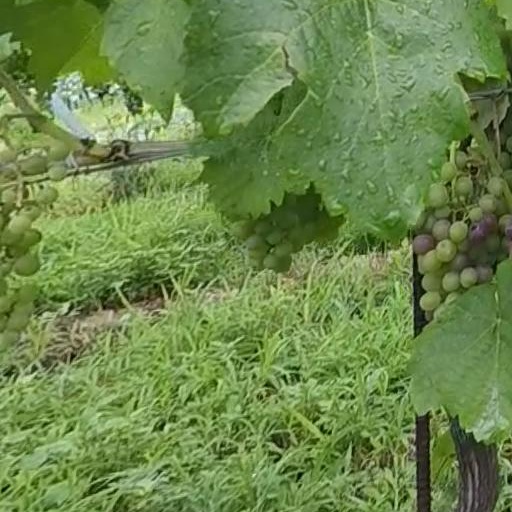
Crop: grape